Forjando un Ídolo

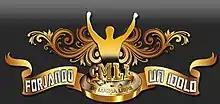
The official logo for the tournament

Forjando un Ídolo (Spanish for "Forging an idol") was a professional wrestling tournament held by Mexican professional wrestling promotion Consejo Mundial de Lucha Libre (CMLL) in 2011 with the purpose of identifying which of the 16 "Rookies" in the tournament would move up the ranks of the promotion. The tournament consisted of two rounds, first a round robin group round, with the top 2 in each of the four groups competing in an elimination tournament. Wrestlers would earn points based on match results and points from a weekly online poll. The tournament ran from April 11 until May 20, 2012 and saw Ángel de Oro win the tournament. The top two from each group would team up with their mentor for a trios tournament called "Forjando un Ídolo: La Guerra Continúa" ("Forging an Idol: The war continues"), won by Atlantis, Guerrero Maya Jr. and Delta.